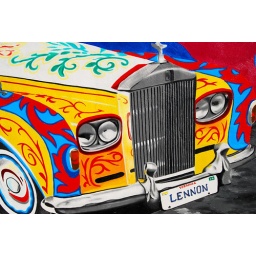
John Lennon car painted on a wall in virginia beach, this is the close-up of the grill section